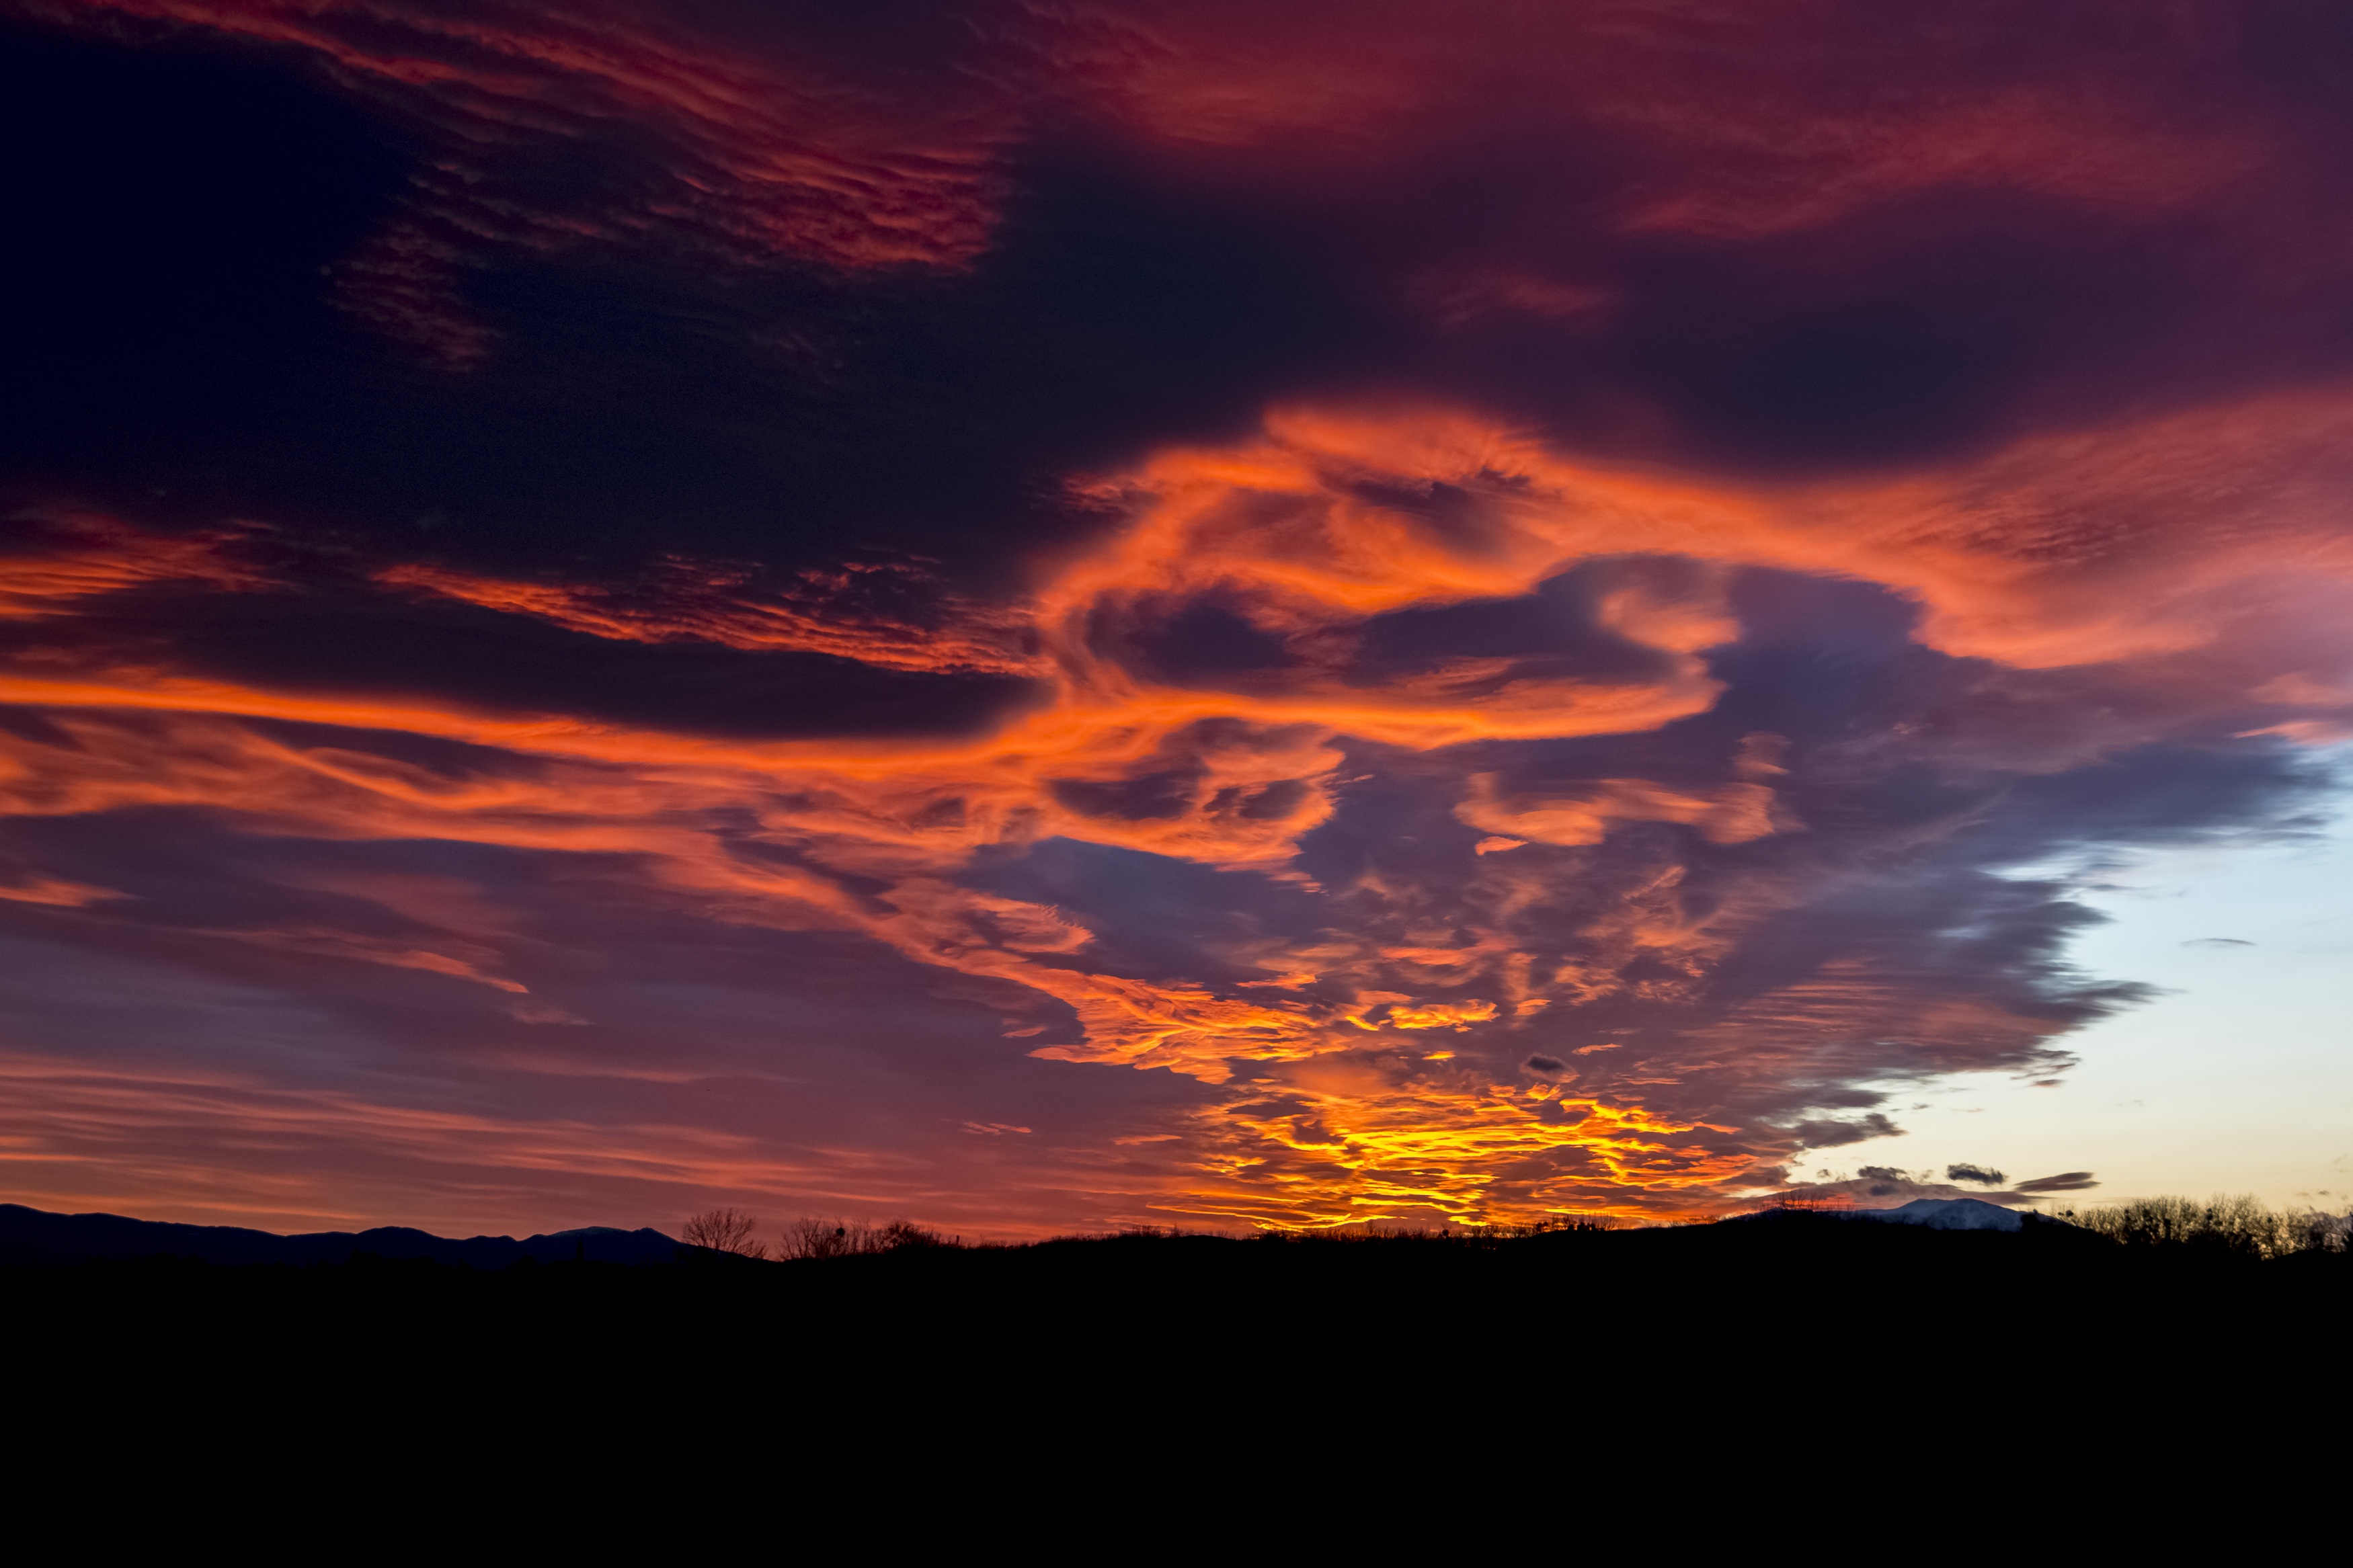
horizon, cloud, sky, sun, sunrise, sunset, morning, dawn, atmosphere, dusk, evening, twilight, red, cumulus, romantic, cloudscape, clouds, beautiful, mood, evening sun, abendstimmung, atmospheric, afterglow, evening sky, setting sun, weather mood, meteorological phenomenon, red sky at morning